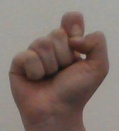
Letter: fa